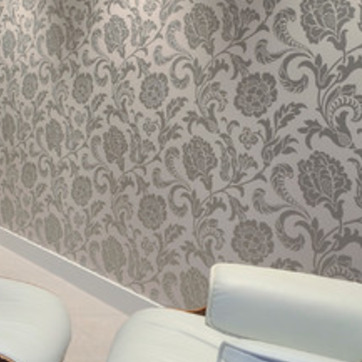
Material: wallpaper